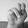
ASL letter: N